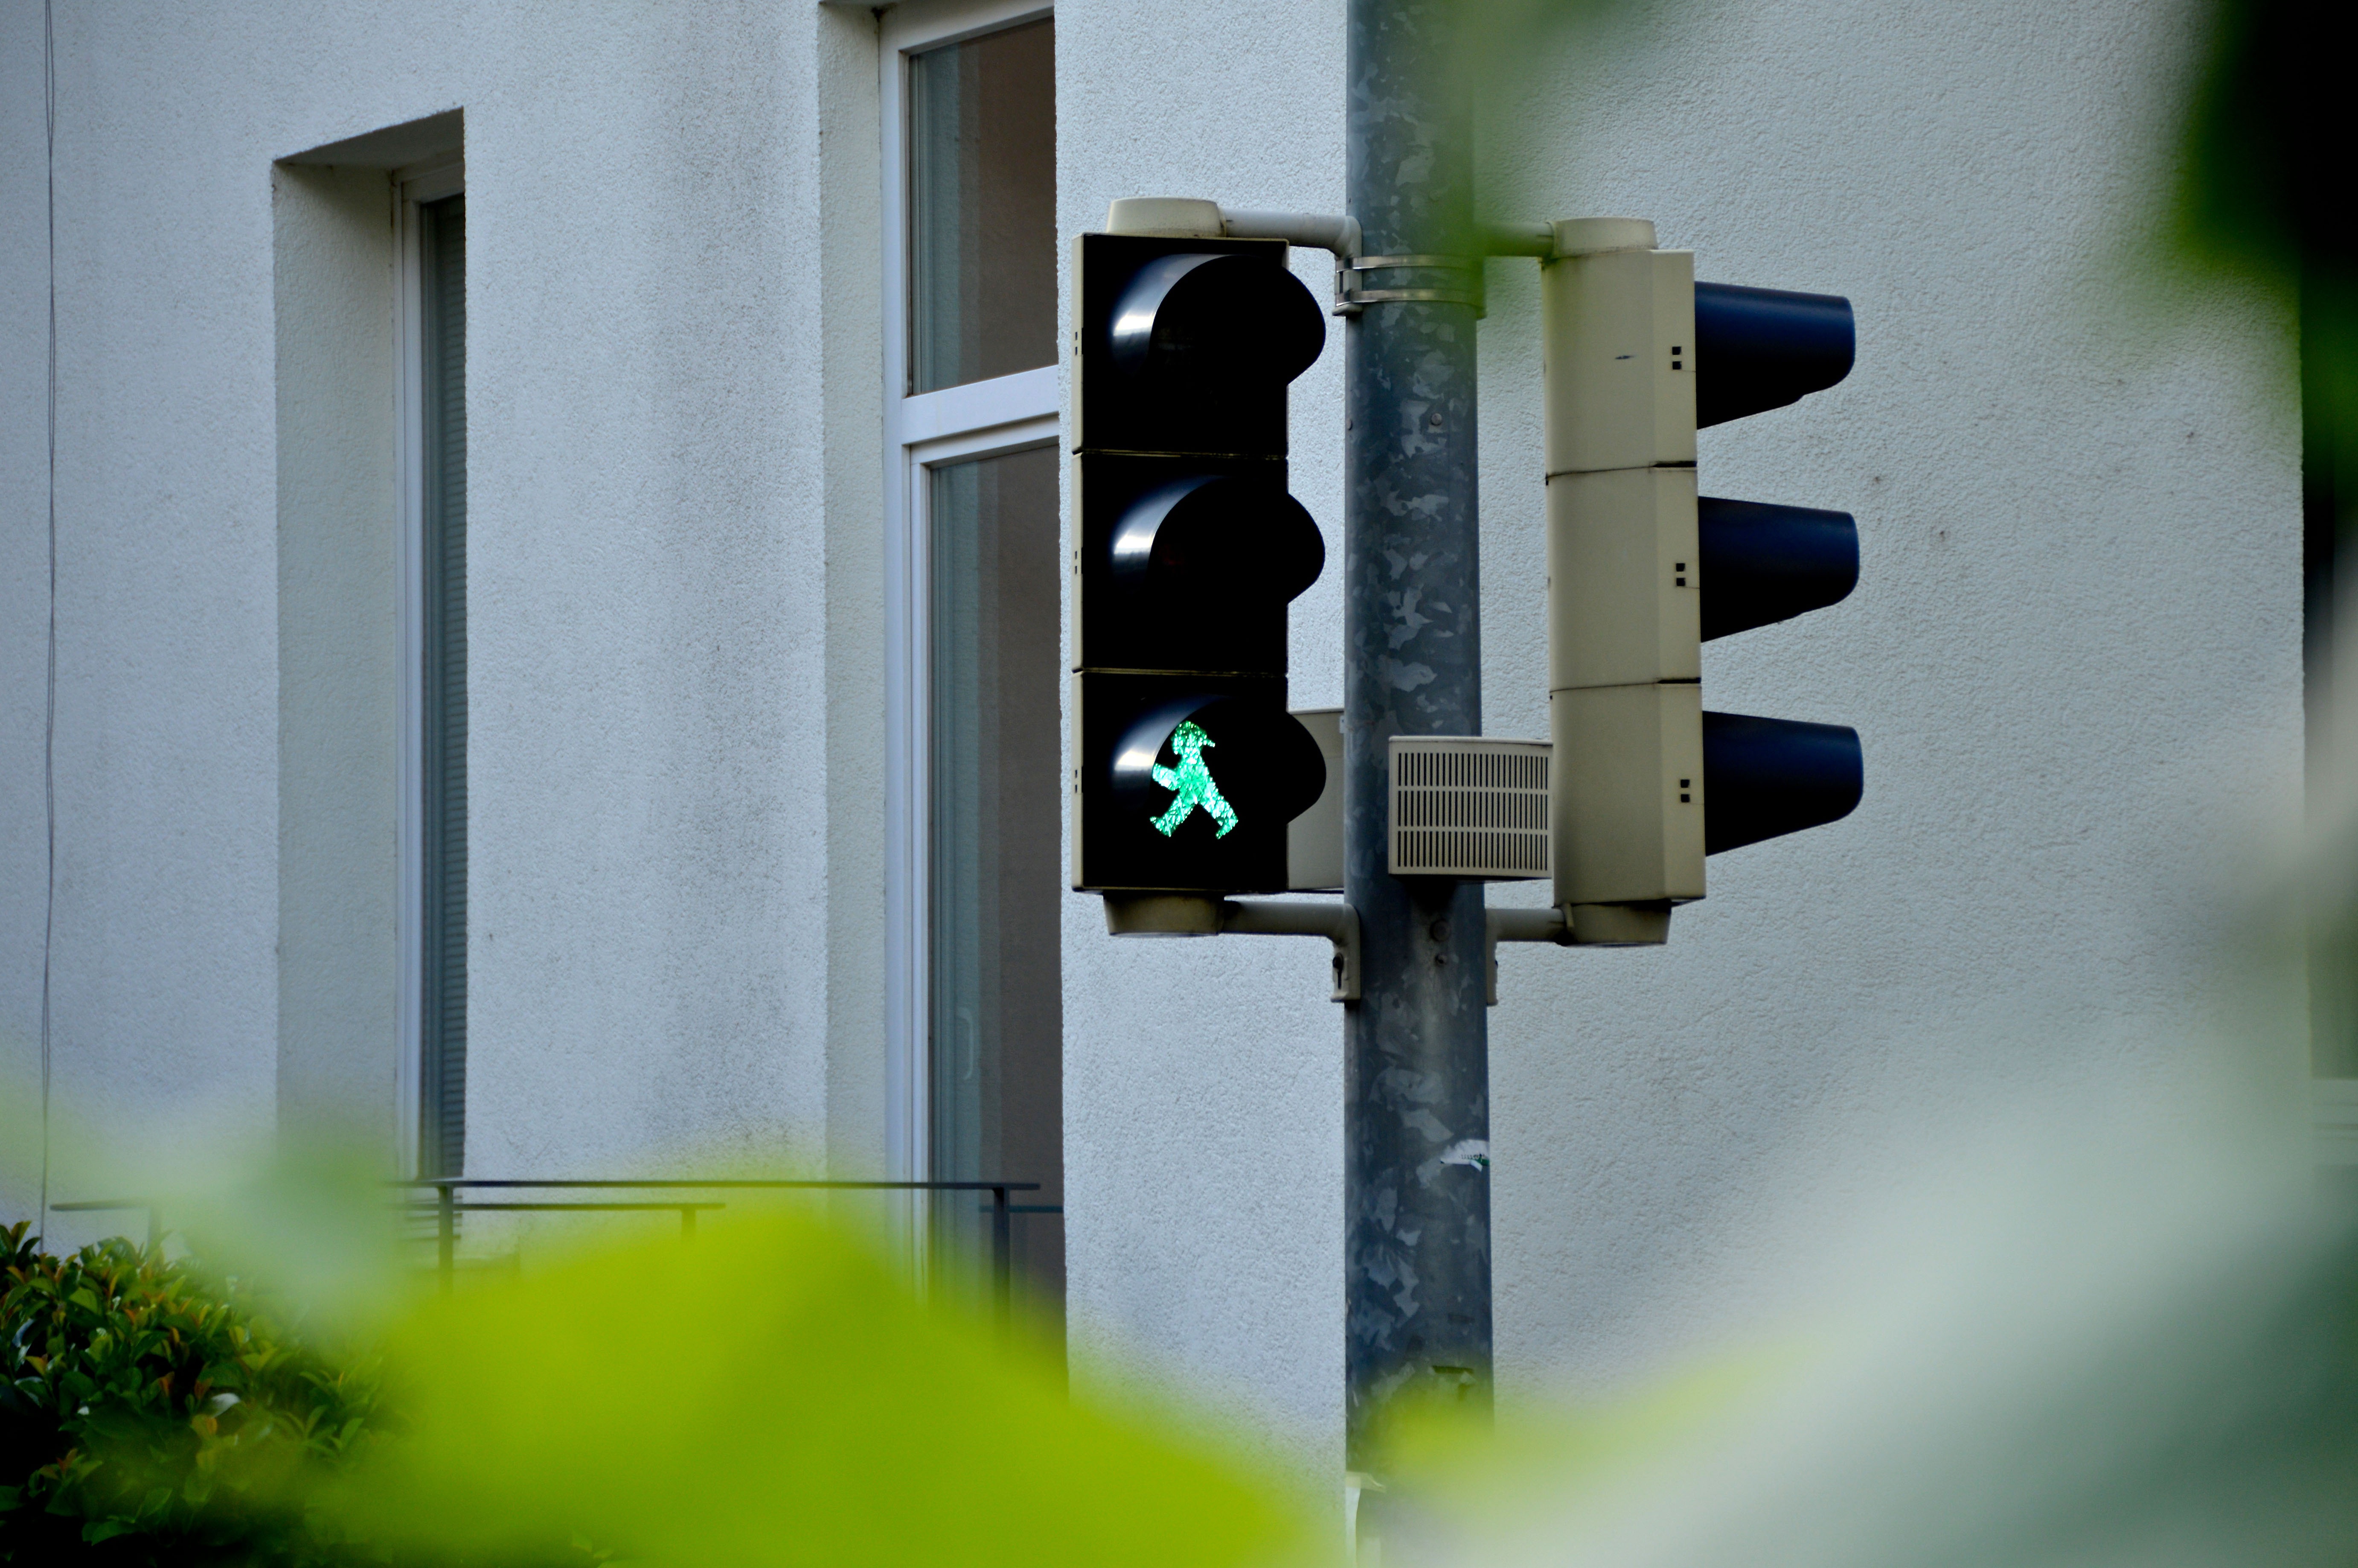
light, window, green, color, street light, lighting, traffic light, leaves, footbridge, light fixture, hidden, go, males, hauswand, traffic lights, green traffic light